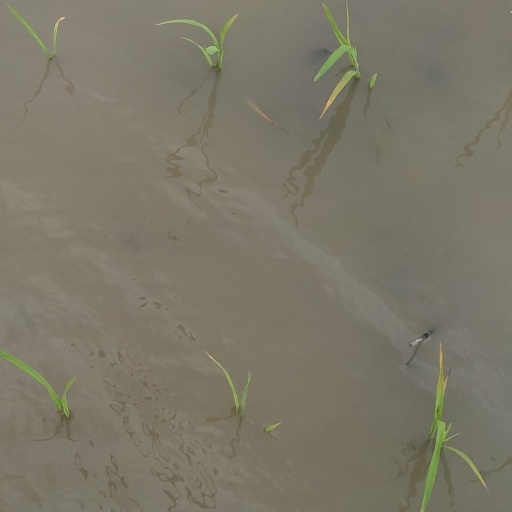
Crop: rice